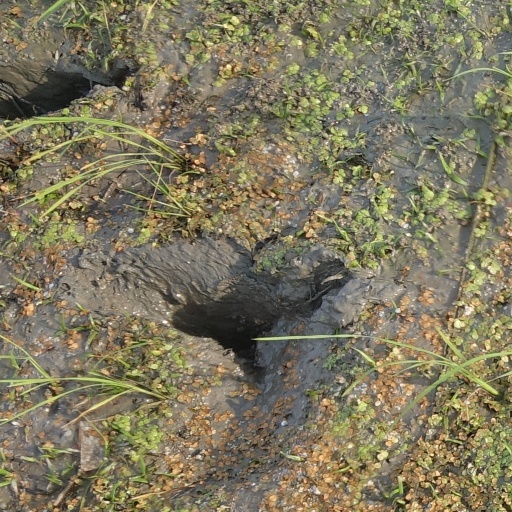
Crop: rice